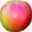
Label: apple